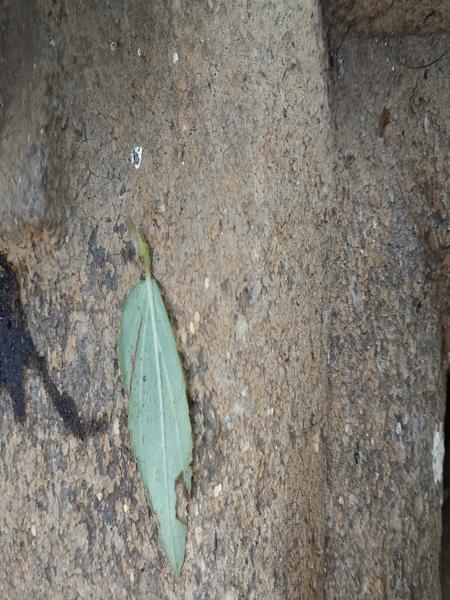
Plant: Astma_weed